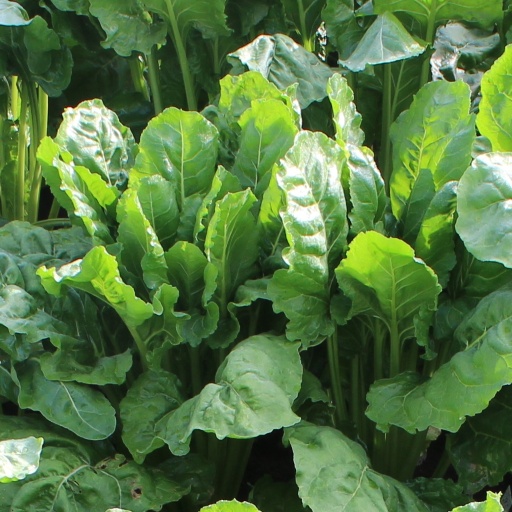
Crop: sugar beet